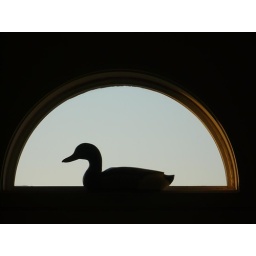
Duck sitting in window of our beach house.